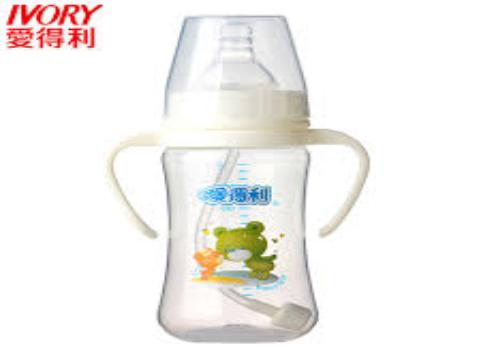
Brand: IVORY
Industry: Necessities